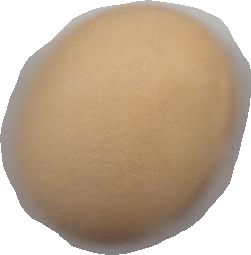
Variety: Dega